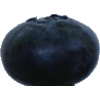
Label: Blueberry 1